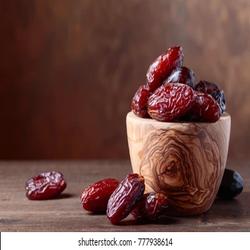
Label: Dates